Rotermanni Quarter

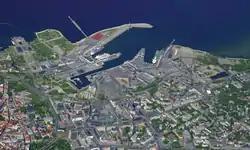
Aerial view of Rotermanni and the Port of Tallinn

Rotermanni Quarter is an area in the downtown of Tallinn, Estonia. It is located between Tallinn Old Town, the Port of Tallinn and Viru Square.